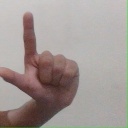
अक्षर: ल